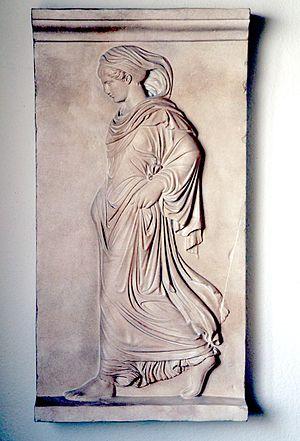
Gradiva est une longue nouvelle publiée en 1903 par l'écrivain allemand Wilhelm Jensen, qui connut une grande postérité au sein de la culture européenne, particulièrement auprès de Sigmund Freud et des surréalistes.
L'ouvrage de Sigmund Freud intitulé Le délire et les rêves dans la « Gradiva » de W. Jensen, publié en 1907, consiste en l’analyse d'une œuvre de Wilhelm Jensen, Gradiva, fantaisie pompéienne, fiction dans laquelle Freud identifie des thèmes communs à la littérature et à la psychanalyse.